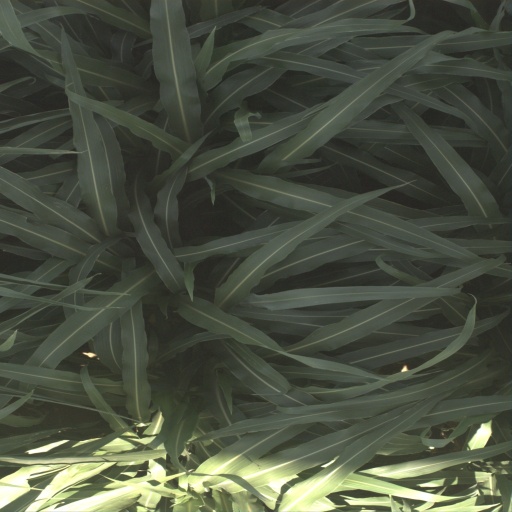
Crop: sorghum